PDP-11

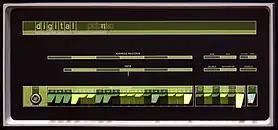
Original PDP–11/20 front panel

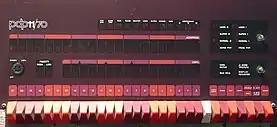
Original PDP–11/70 front panel

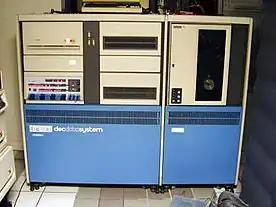
Later PDP–11/70 with disks and tape

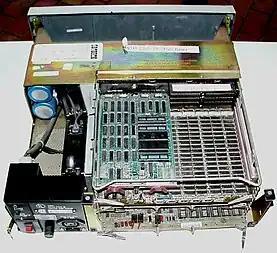
A PDP–11/03 with cover removed to show the CPU board, with memory board beneath (Two of the CPU chipset's four 40-pin packages have been removed, and the optional FPU is also missing.)

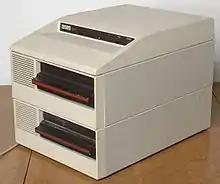
The PDT-11/150 smart terminal system had two 8-inch floppy disc drives.

The PDT series were desktop systems marketed as "smart terminals". The /110 and /130 were housed in a VT100 terminal enclosure. The /150 was housed in a table-top unit which included two 8-inch floppy drives, three asynchronous serial ports, one printer port, one modem port and one synchronous serial port and required an external terminal. All three employed the same chipset as used on the LSI-11/03 and LSI-11/2 in four "microm"s. There is an option which combines two of the microms into one dual carrier, freeing one socket for an EIS/FIS chip. The /150 in combination with a VT105 terminal was also sold as MiniMINC, a budget version of the MINC-11.